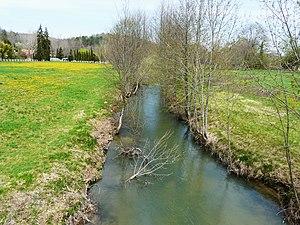
Le Caudeau en amont du pont de la route départementale 21E1, près du lieu-dit Landrevie-Basse, entre Lamonzie-Montastruc (à gauche) et Saint-Sauveur, Dordogne, France.
Lamonzie-Montastruc est une commune française située dans le département de la Dordogne, en région Nouvelle-Aquitaine.
Saint-Sauveur, ou Saint-Sauveur-de-Bergerac, est une commune française située dans le département de la Dordogne, en région Nouvelle-Aquitaine.
Le Caudeau est un ruisseau français, affluent de la Dordogne, qui coule dans le département de la Dordogne, en région Nouvelle-Aquitaine.